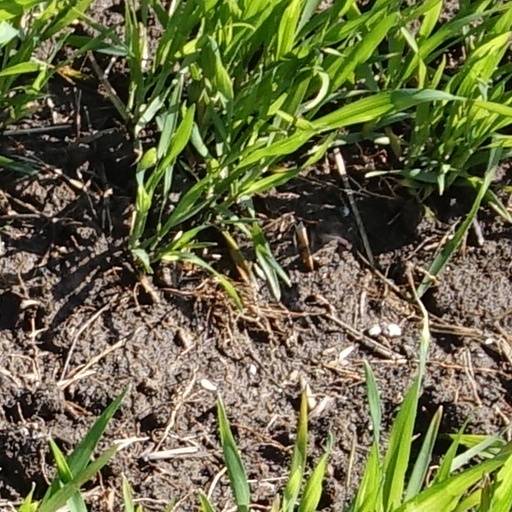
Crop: wheat